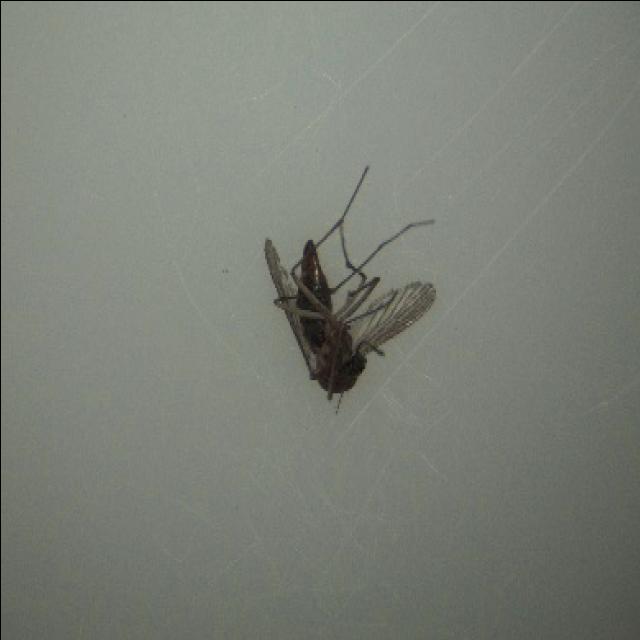
Species: culex_tritaeniorhynchus